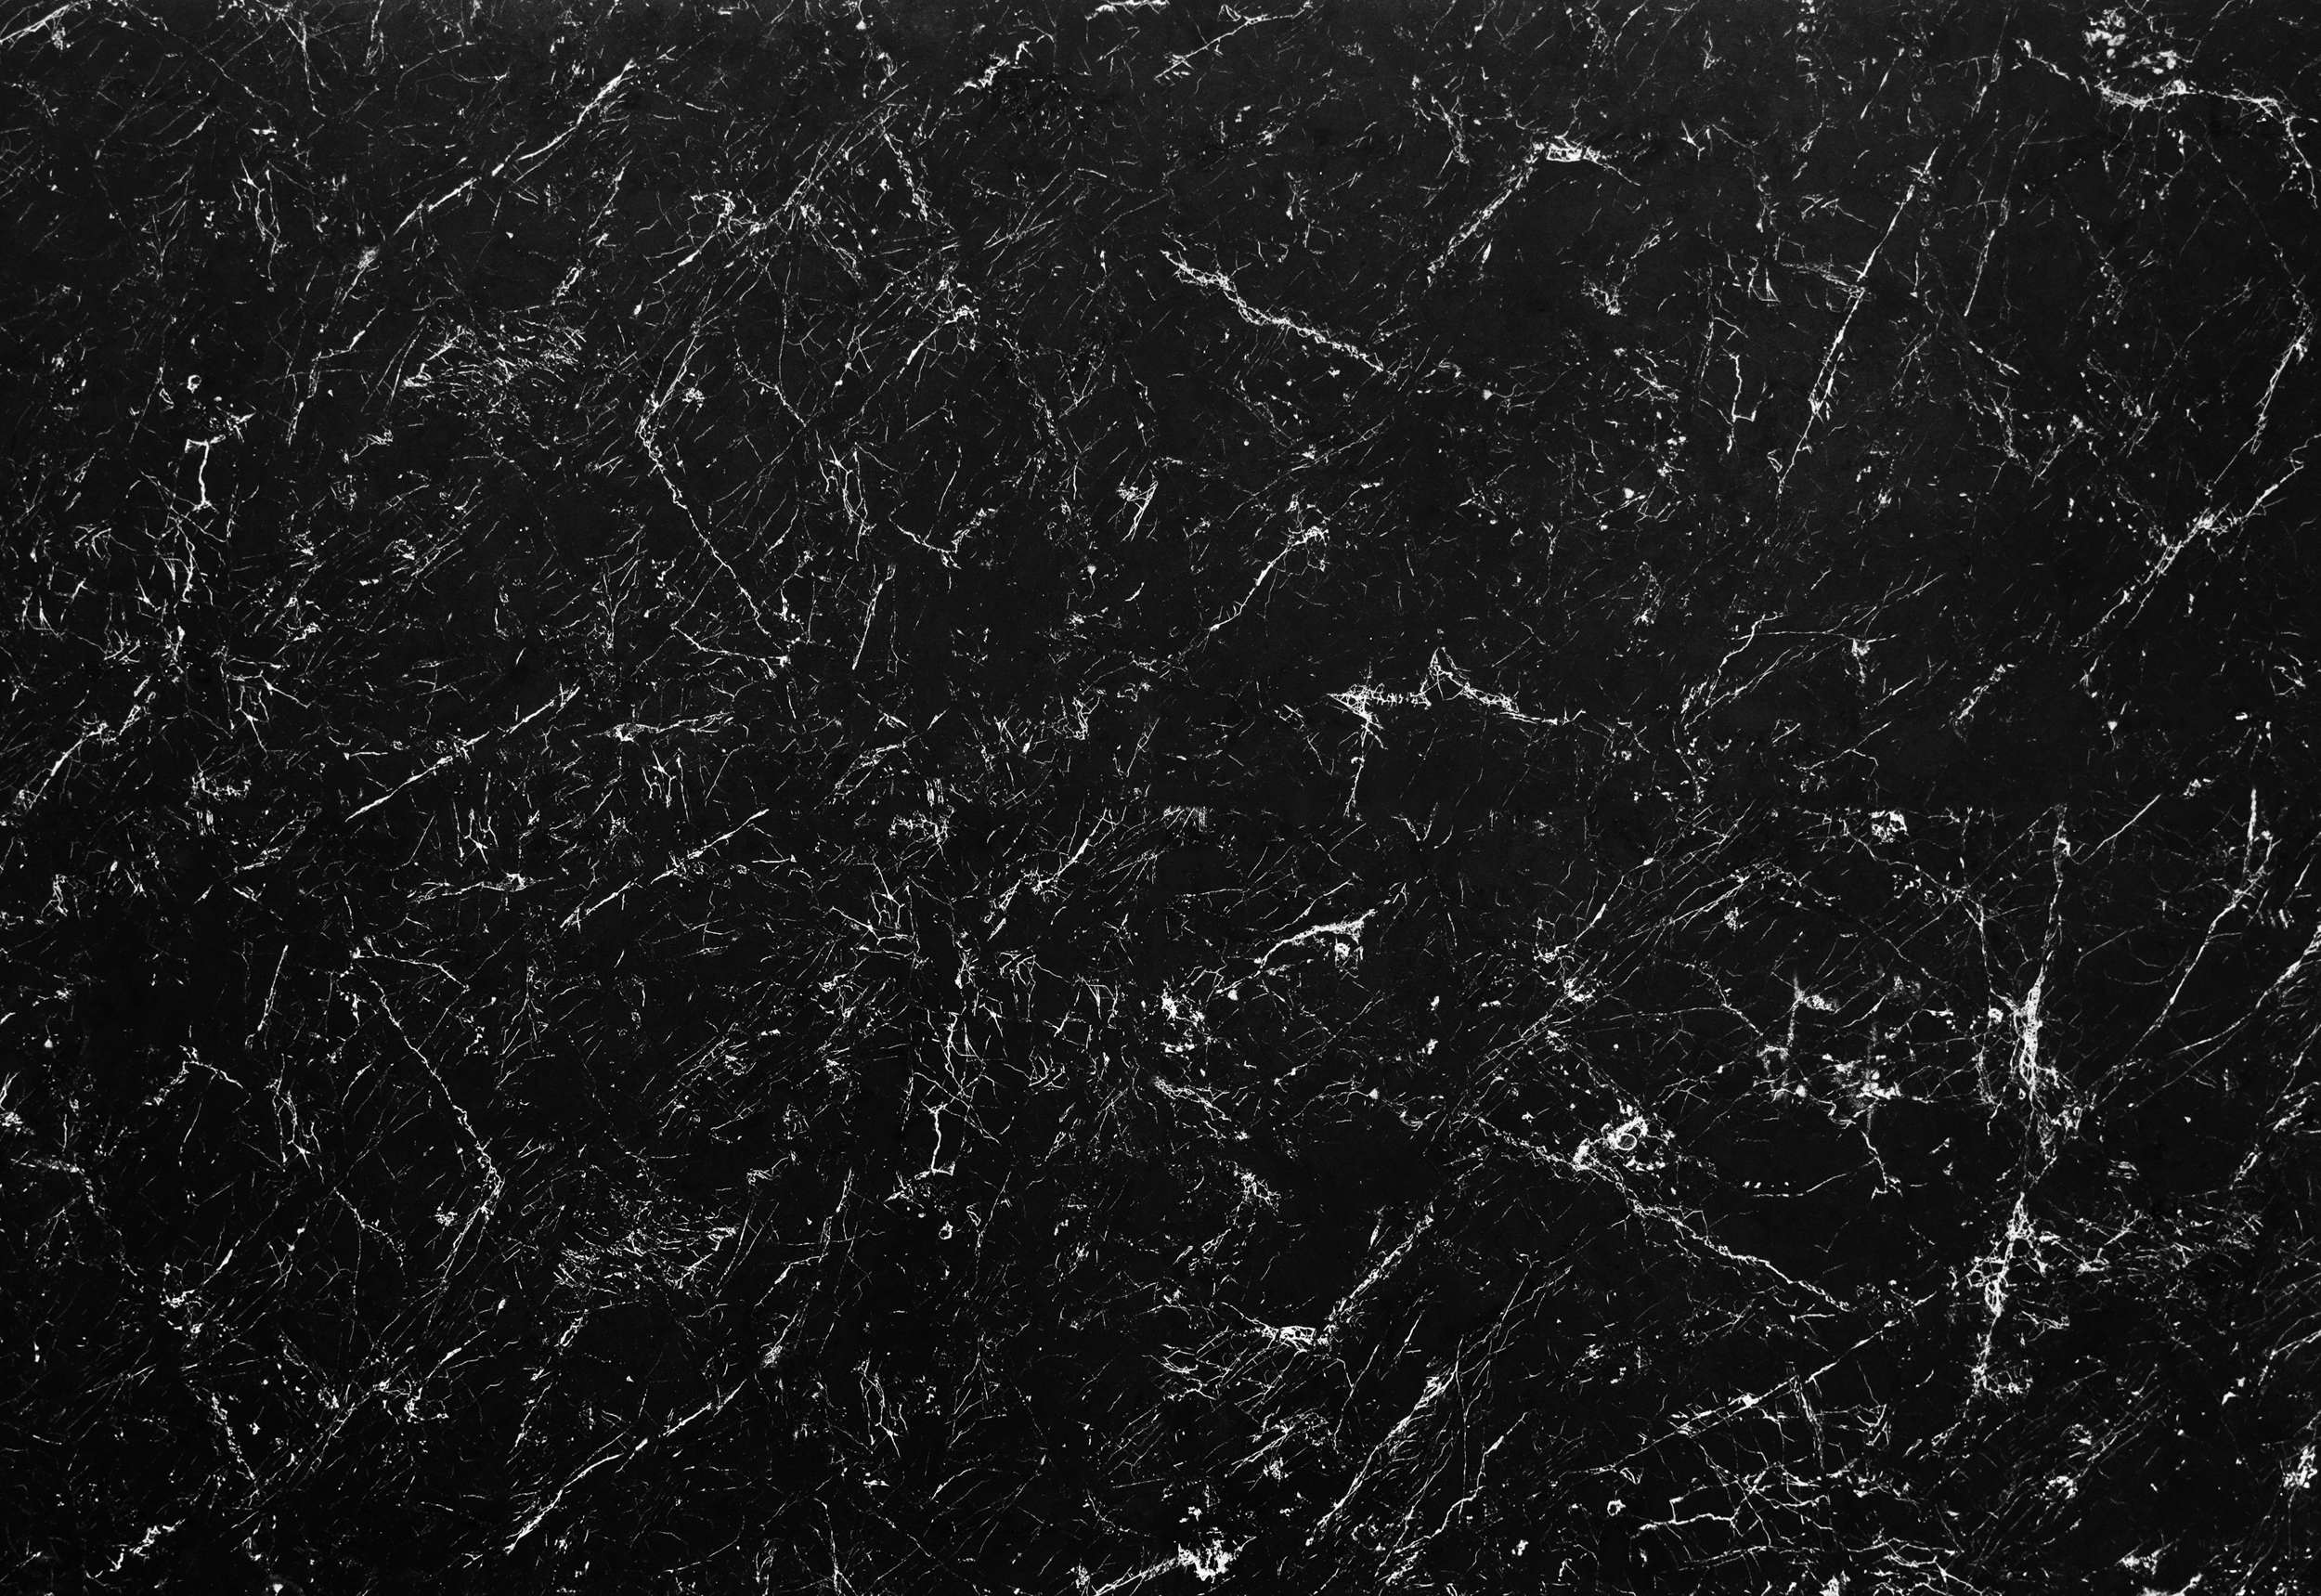
black, black and white, marble, pattern, space, granite, monochrome photography, monochrome